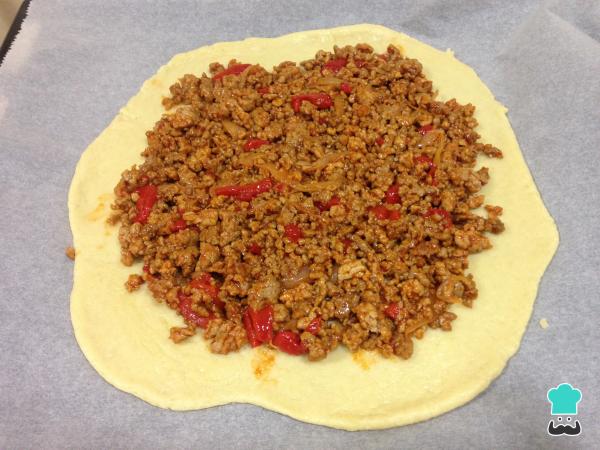
Estiramos la masa para empanada gallega y la rellenamos con la carne. A continuación tapamos con la otra parte de masa (que hemos estirado) y cerramos todos los bordes.